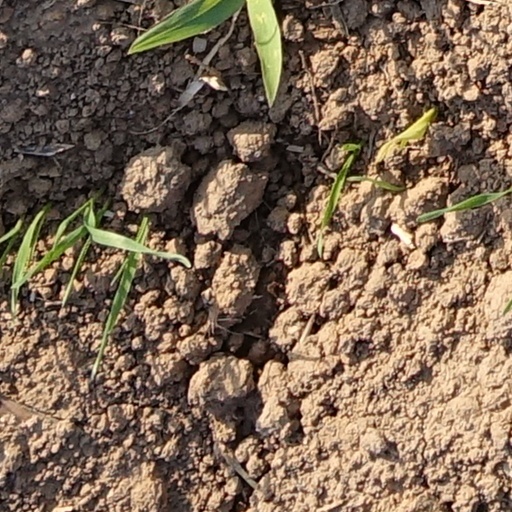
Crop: wheat